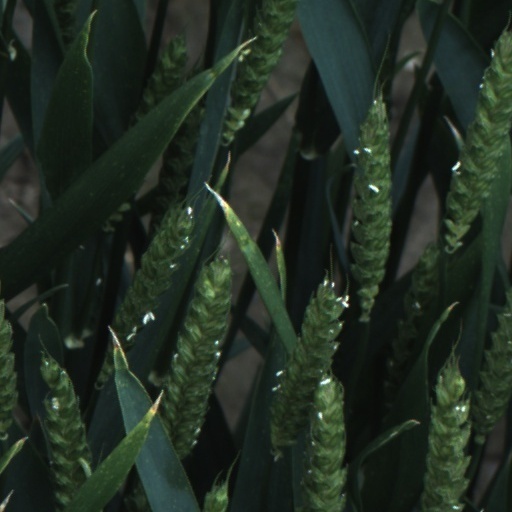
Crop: wheat